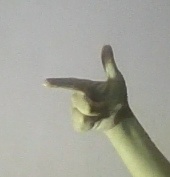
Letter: yaa